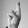
ASL letter: R